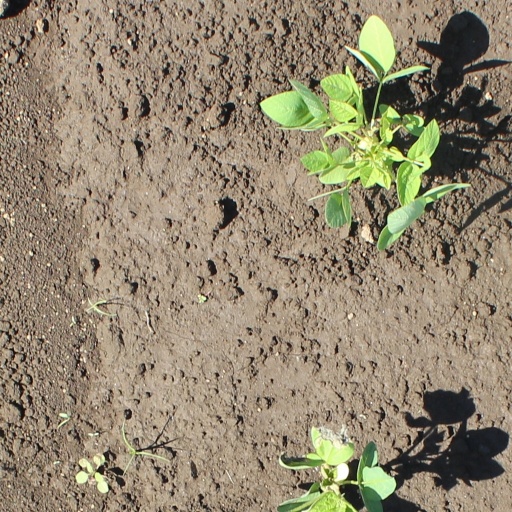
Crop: soybean